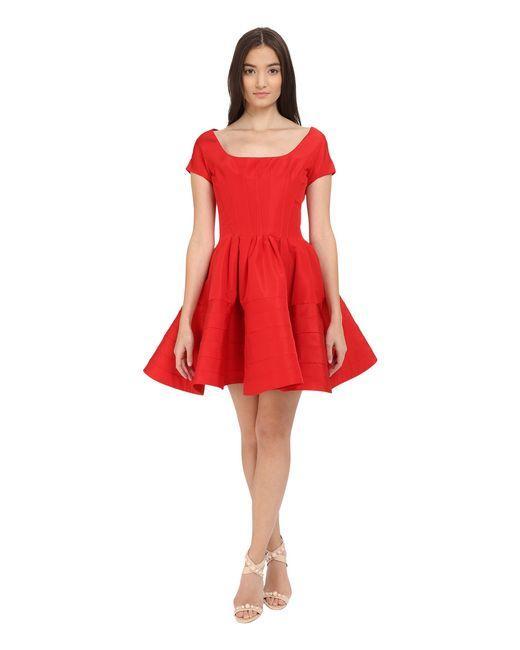
Sexy rotes Kleid mit kurzen Ärmeln, erweitertem Boden und weißen Sandalen mit hohem Absatz